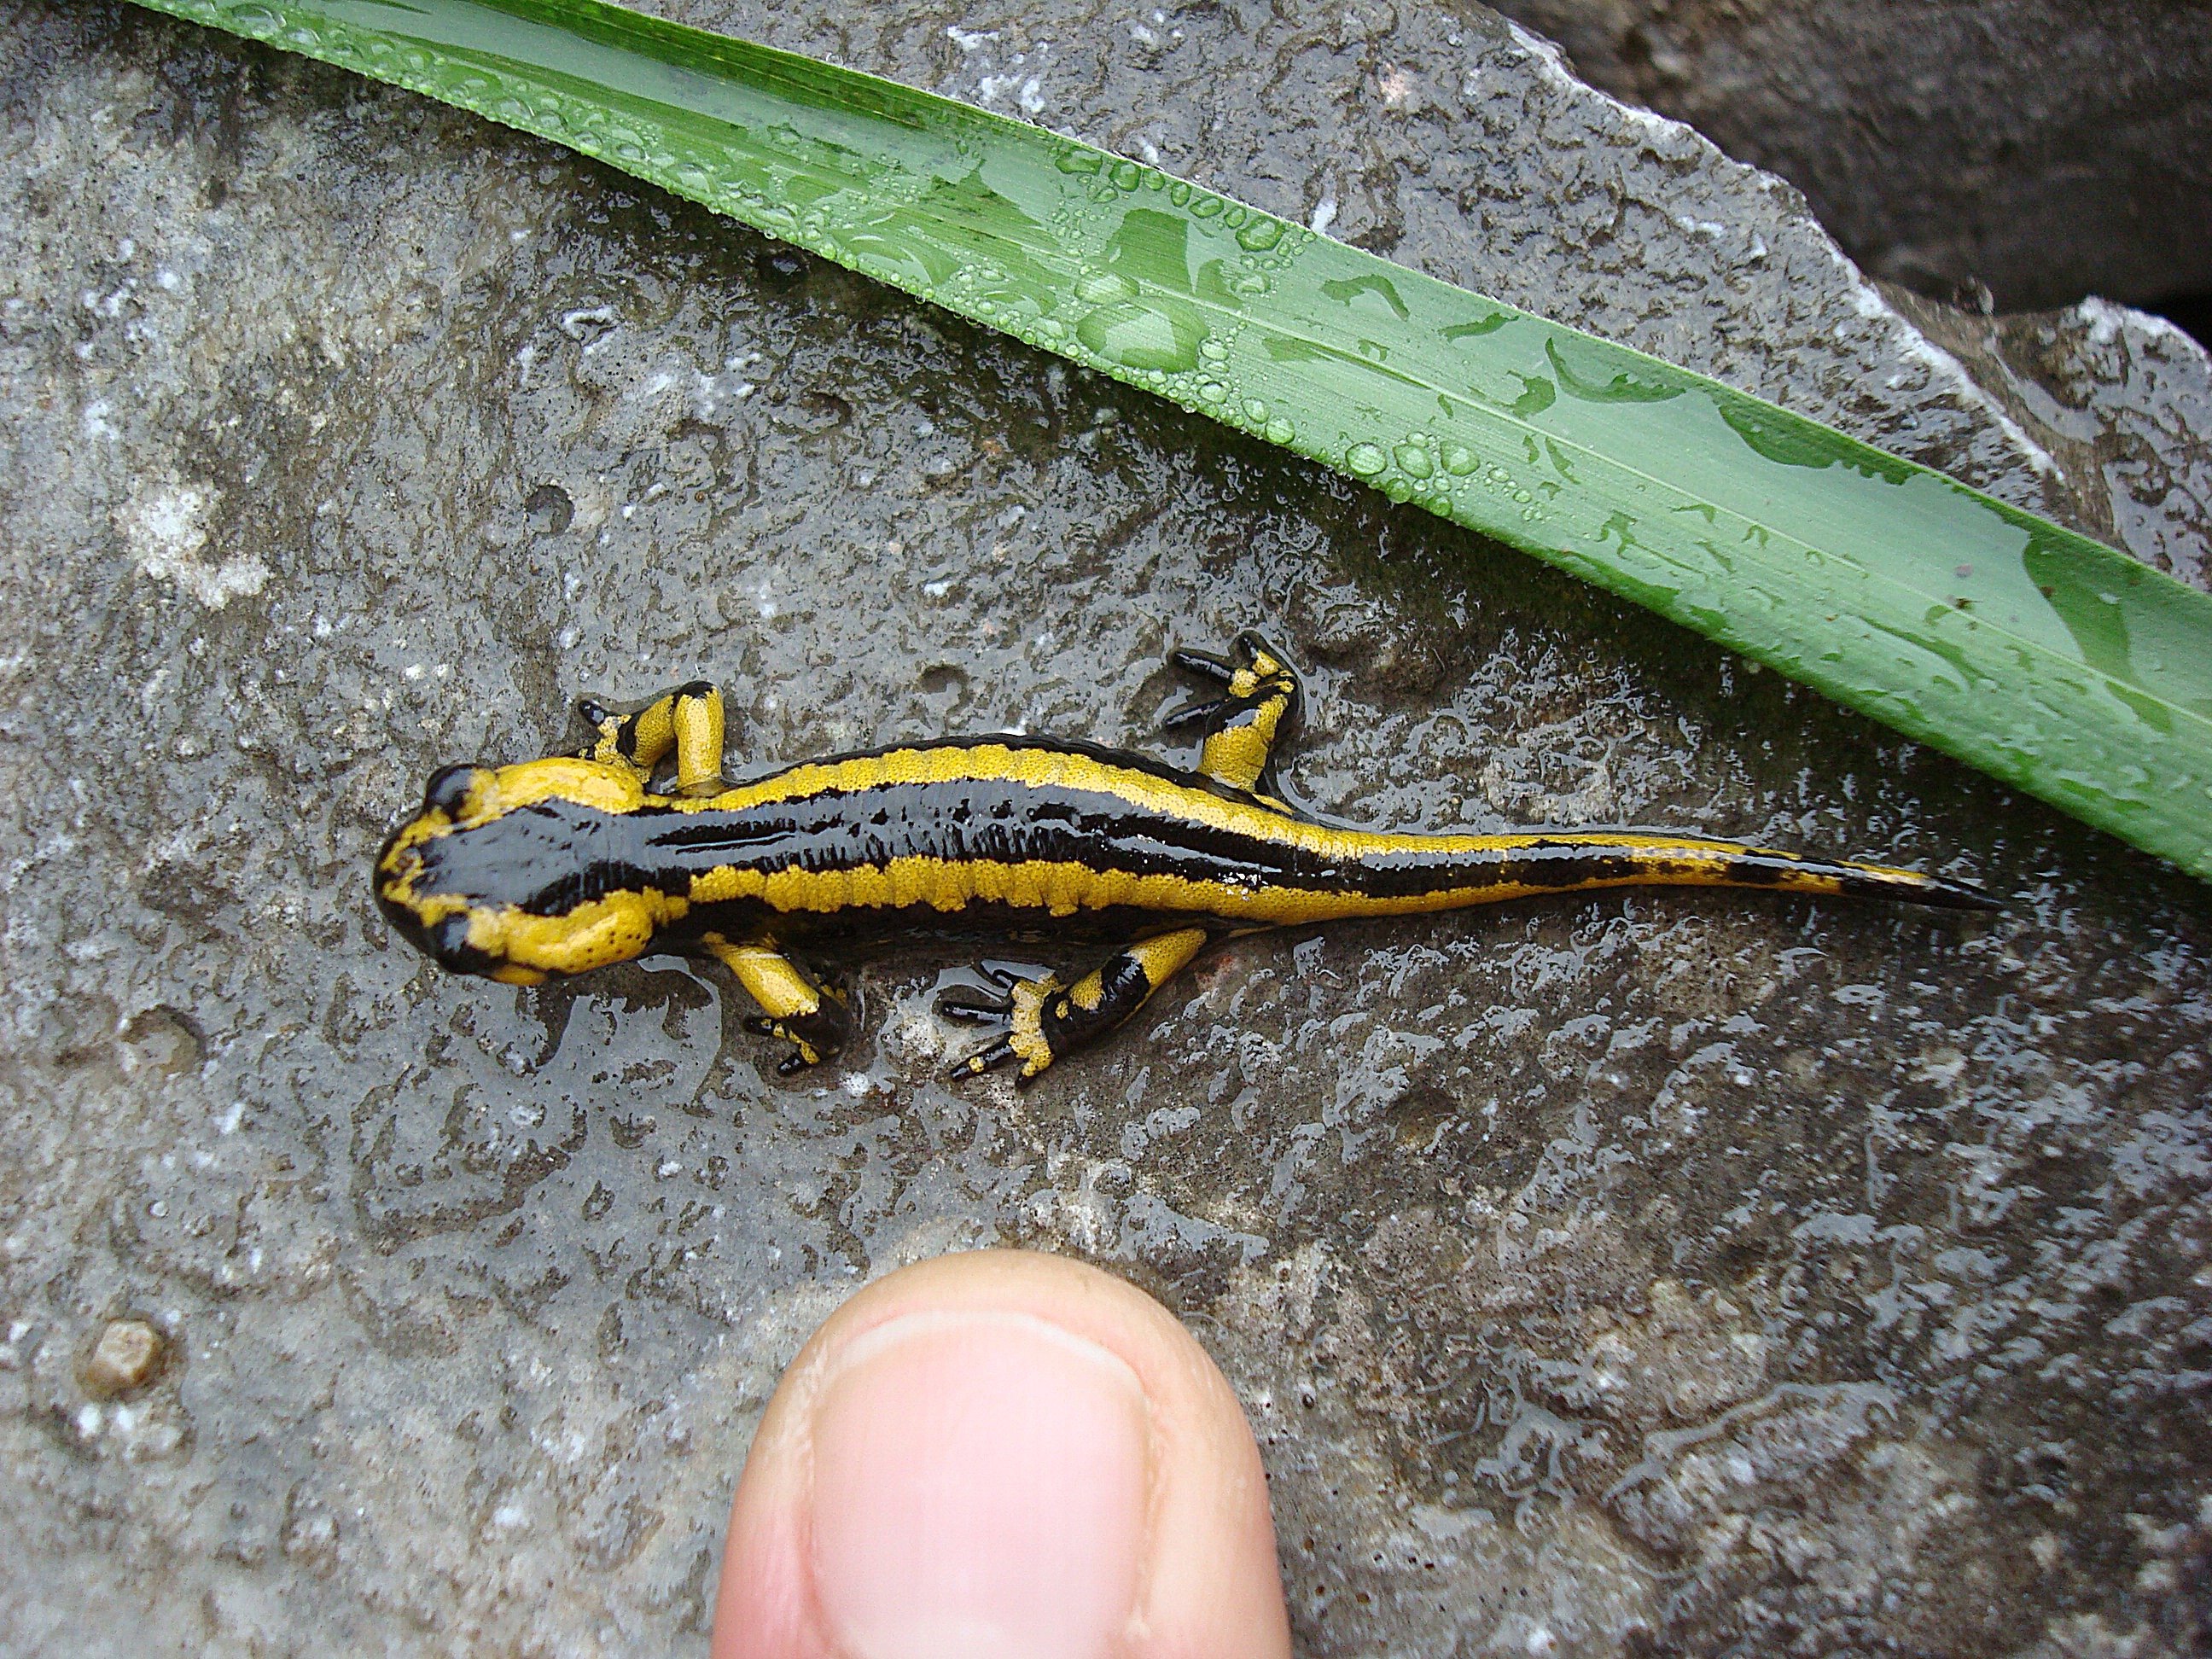
animal, wildlife, macro, reptile, amphibian, fauna, vertebrate, newt, drops, damp, trust, moisture, salamander, salamandra, fragility, salamandridae, lacertidae, lissotriton, smooth newt, european fire salamander, salamander dad, urriellu peak ascent